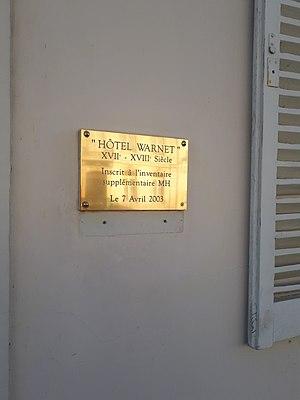
Hôtel Warnet (plaque)
L'hôtel Warnet est un hôtel situé à Guise, en France.